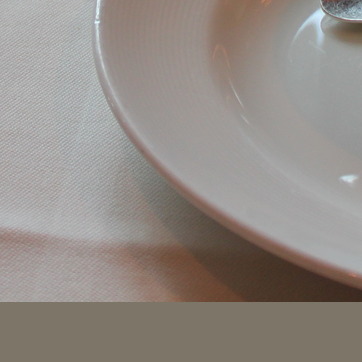
Material: ceramic